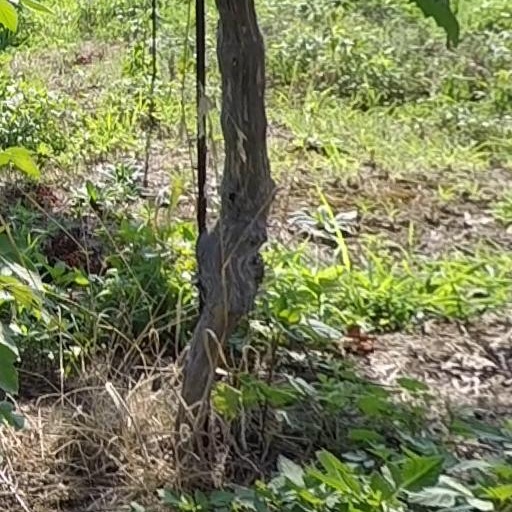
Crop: grape